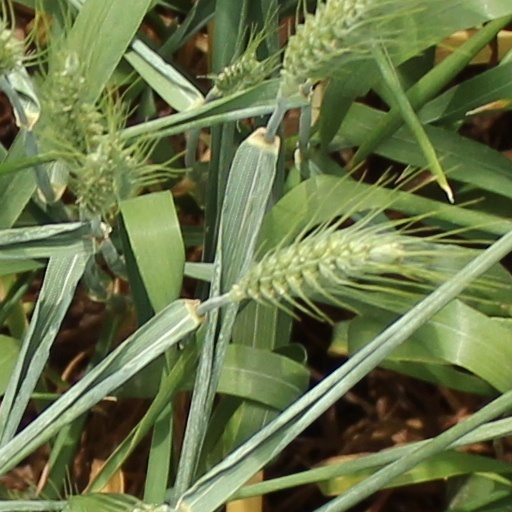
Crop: wheat